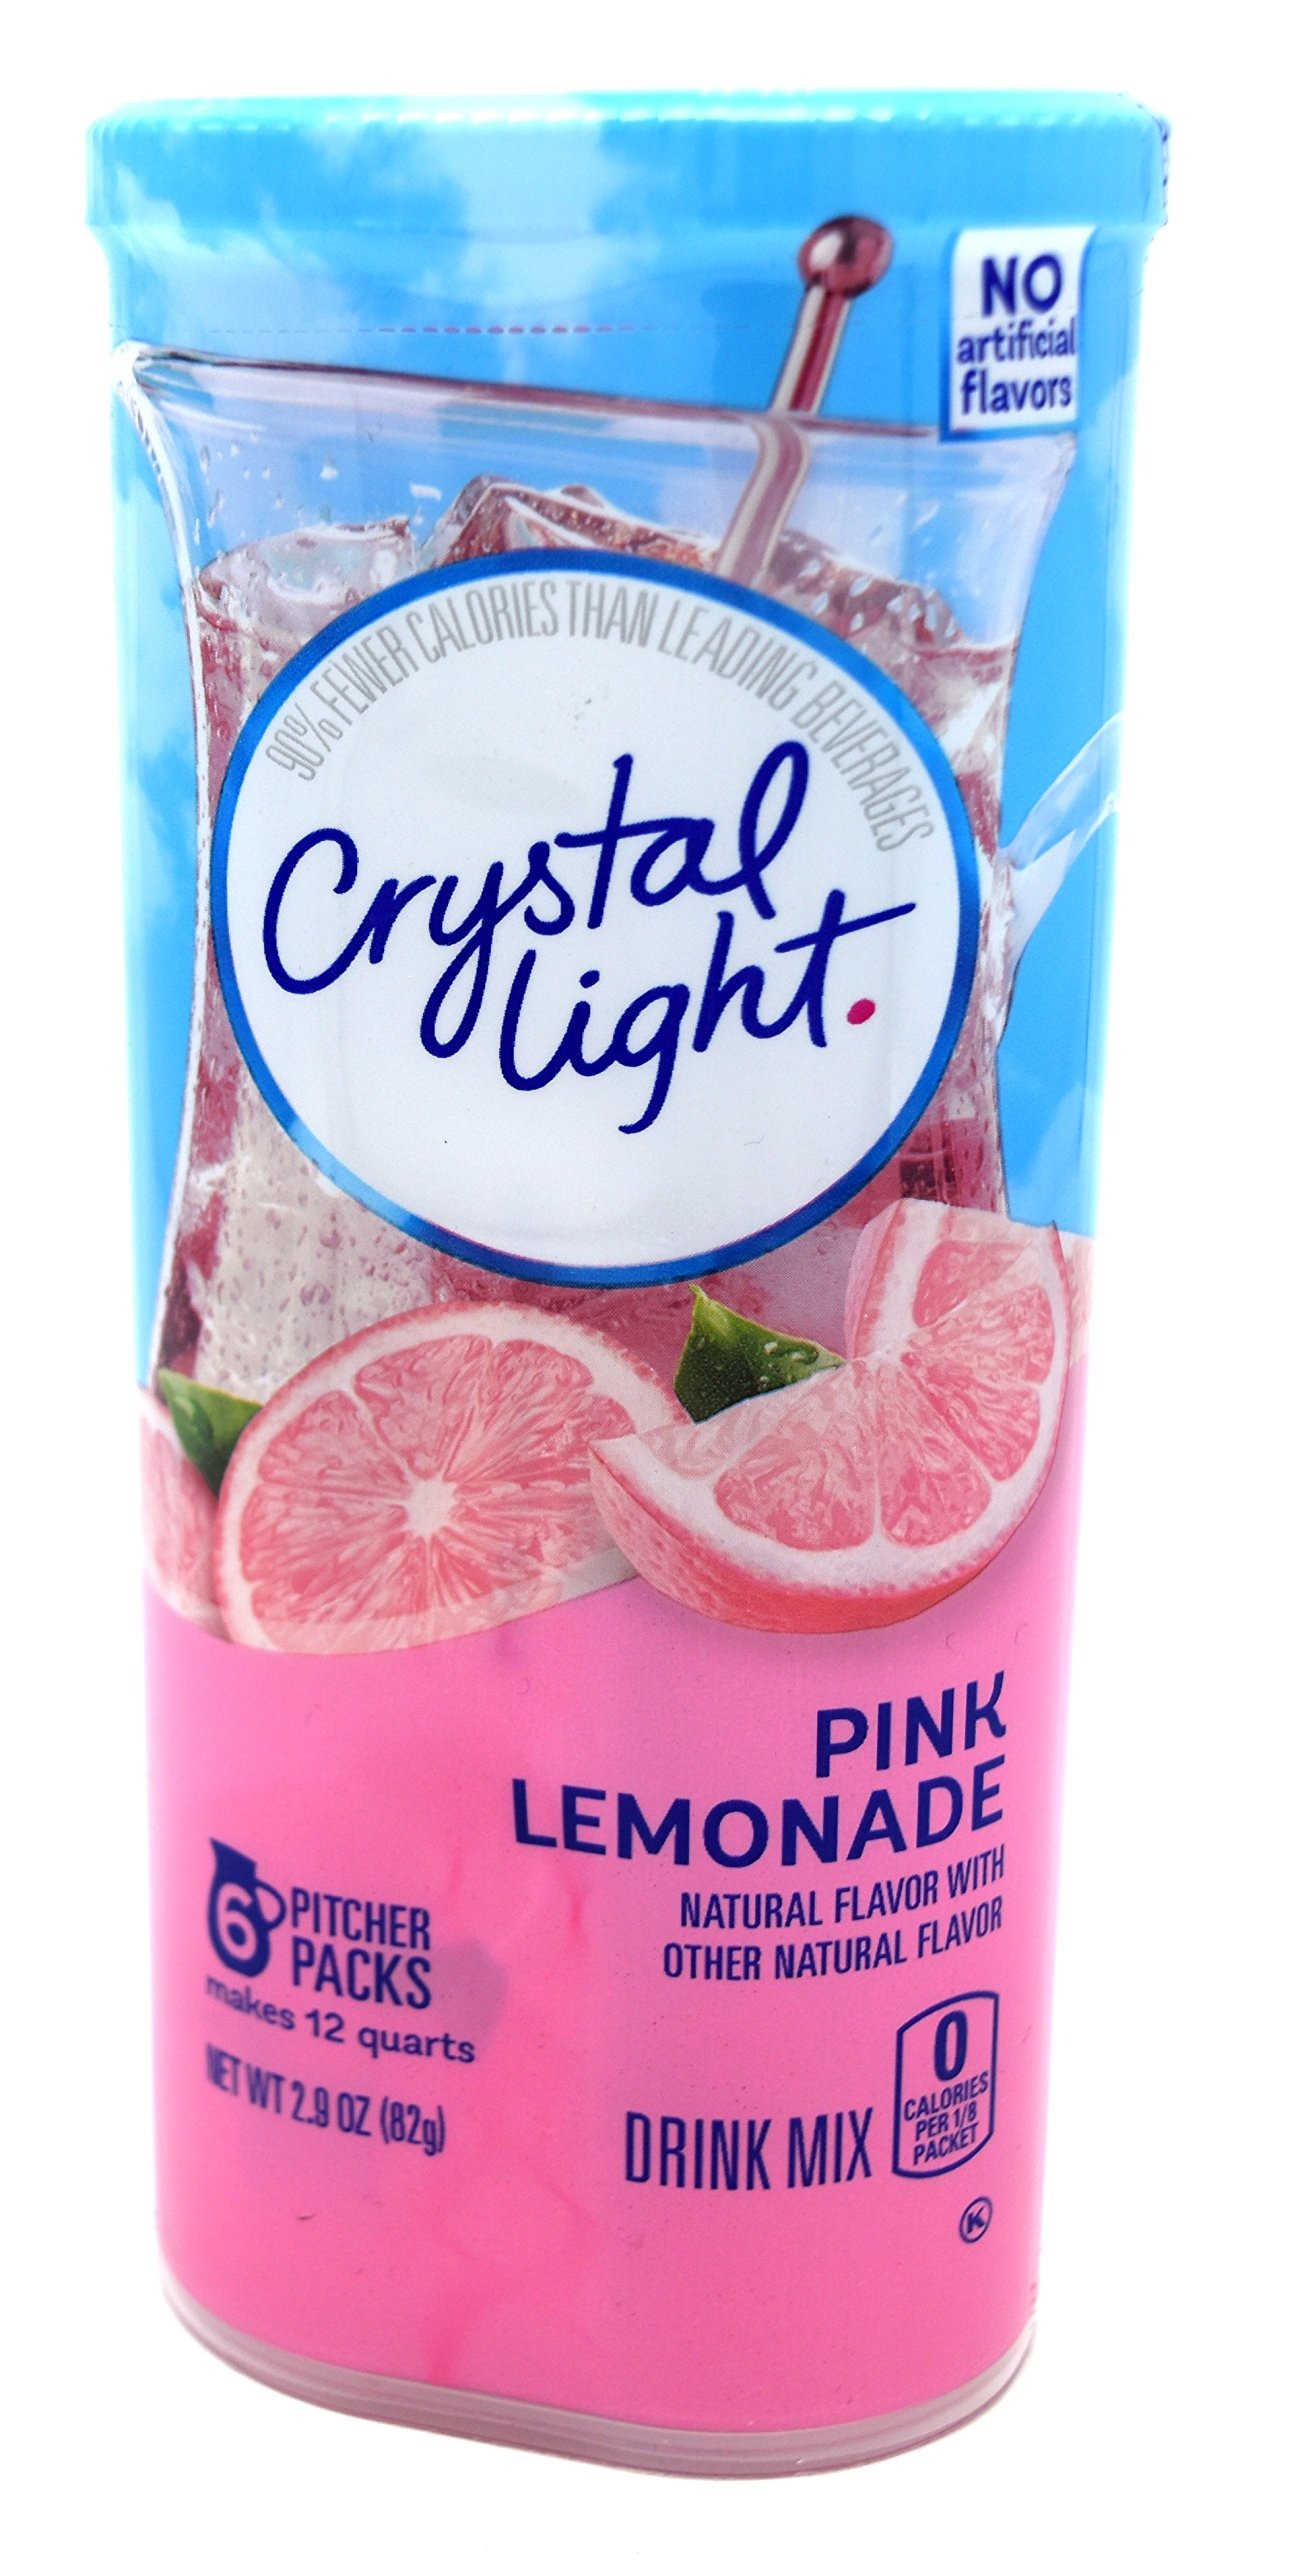
Item Name: Crystal Light Pink Lemonade Drink Mix, 12-Quart 2.9-Ounce Canister (Pack Of 5)
Bullet Point 1: Each Canister Contains 6 2-Quart (6 2-Liter) Packets
Bullet Point 2: Caffeine Free and Low in Sodium
Bullet Point 3: Kosher Product and Gluten Free
Bullet Point 4: Each Crystal Light 8 Ounce (237 ml) Serving Contains 5 Calories
Product Description: Crystal Light turns the water you need into the water you will love. It transforms ordinary water with fabulous fruit flavors and tantalizing teas. Each sip is the perfect way to refresh, renew and satisfy your thirst for something different.
Value: 5.0
Unit: count

Price: 17.59